Paul Blobel

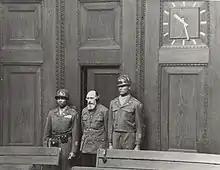
Blobel is sentenced to death at the Einsatzgruppen trial, 10 April 1948.

On 10 or 11 August 1941, Friedrich Jeckeln ordered him, on behalf of Adolf Hitler, to exterminate the entire Jewish population. On 22 August 1941, the "Sonderkommando" murdered Jewish women and children at Bila Tserkva with the consent of Field Marshal Walther von Reichenau, commander of the 6th Army. SS-"Obersturmführer" August Häfner testified at his own trial in the 1960s: